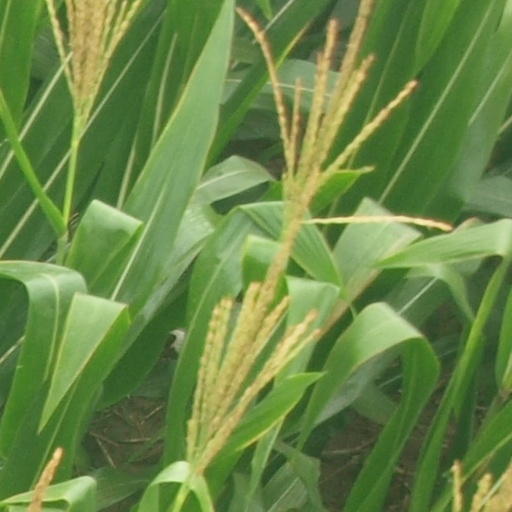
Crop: maize; corn